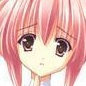
Portrait style: Anime Portrait